Veronica Serrato

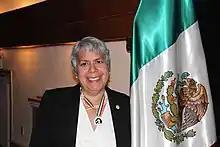
Cinco de mayo award presentation, Veronica Serrato

Veronica Serrato is an American immigration lawyer. She is a recipient of the Ohtli Award, the highest award given by the Mexican government to people serving Mexicans abroad.